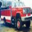
Label: truck